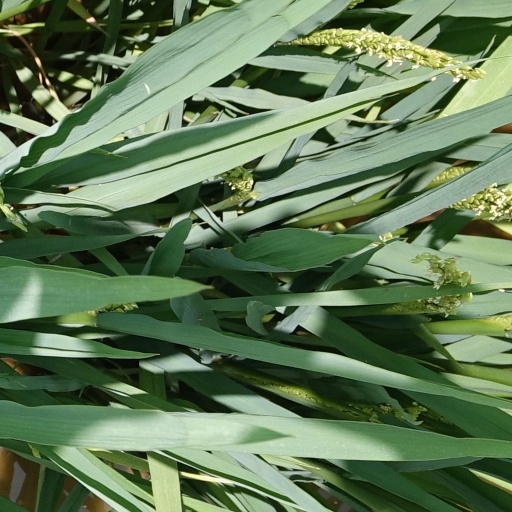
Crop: rice